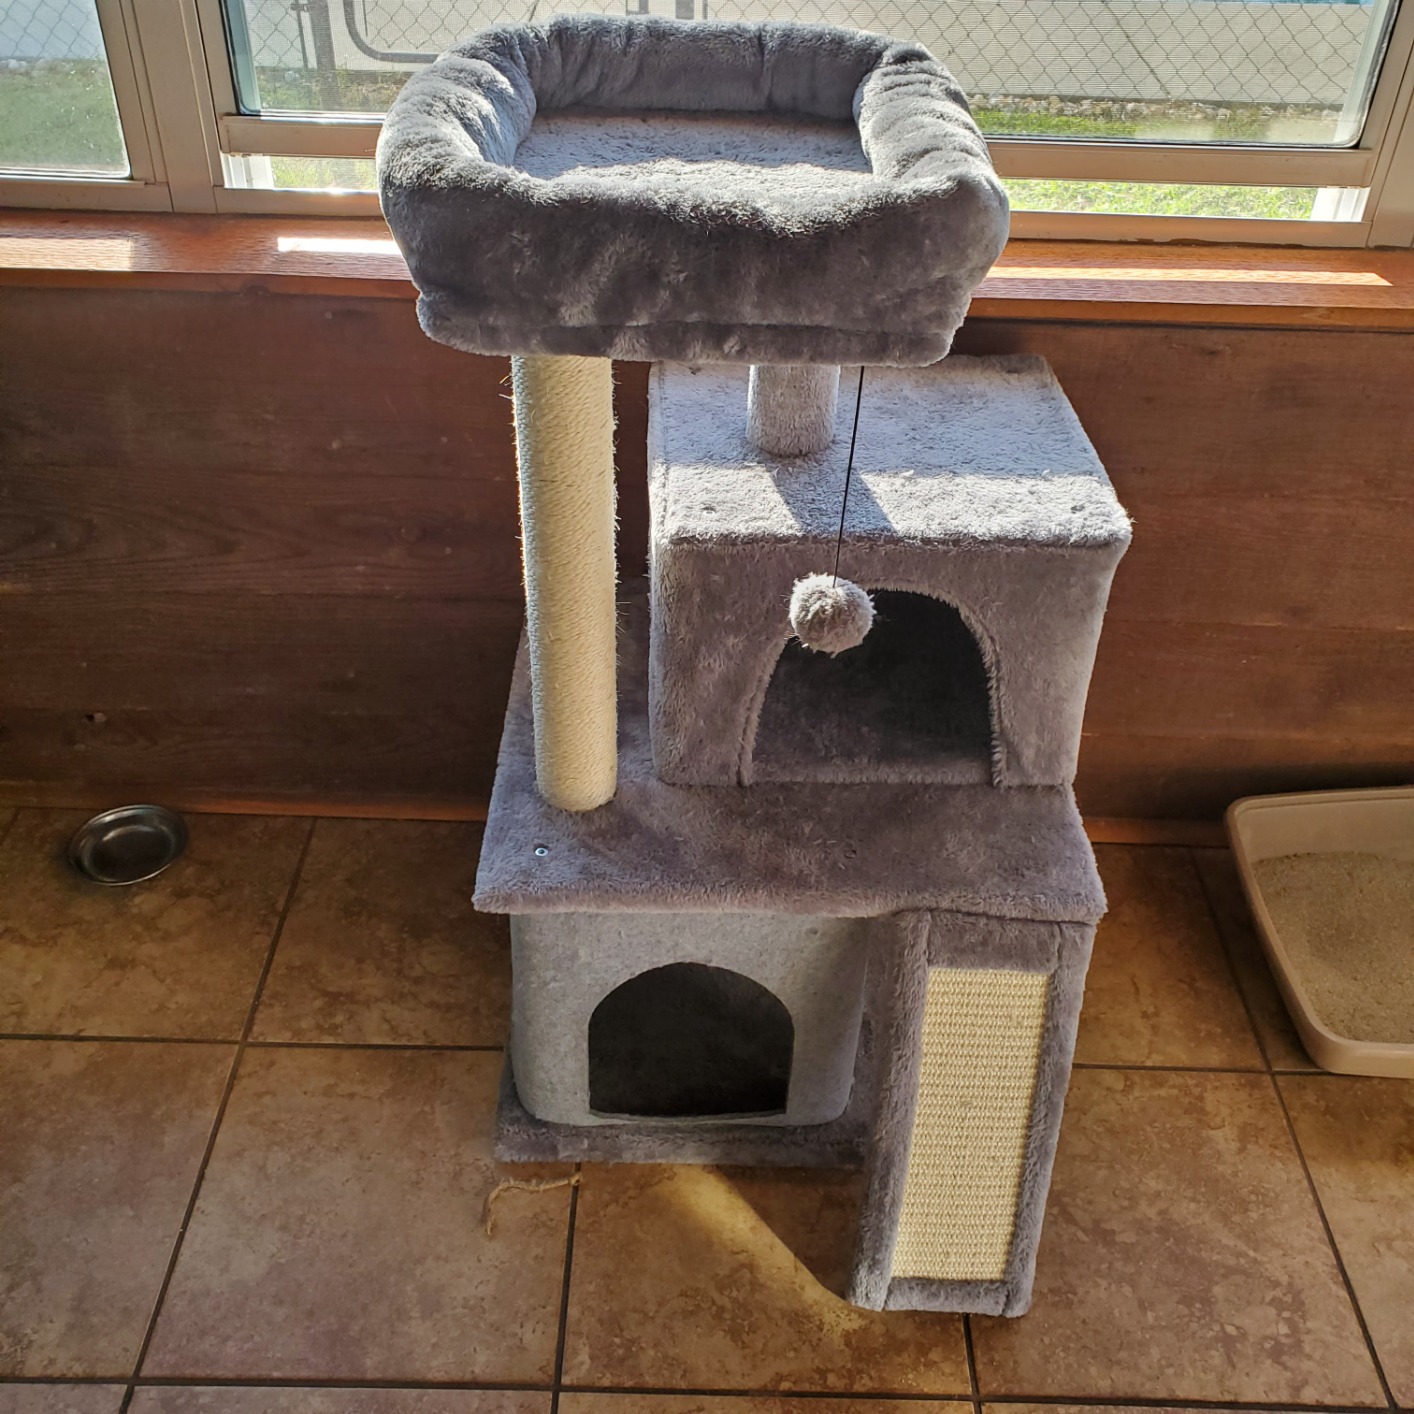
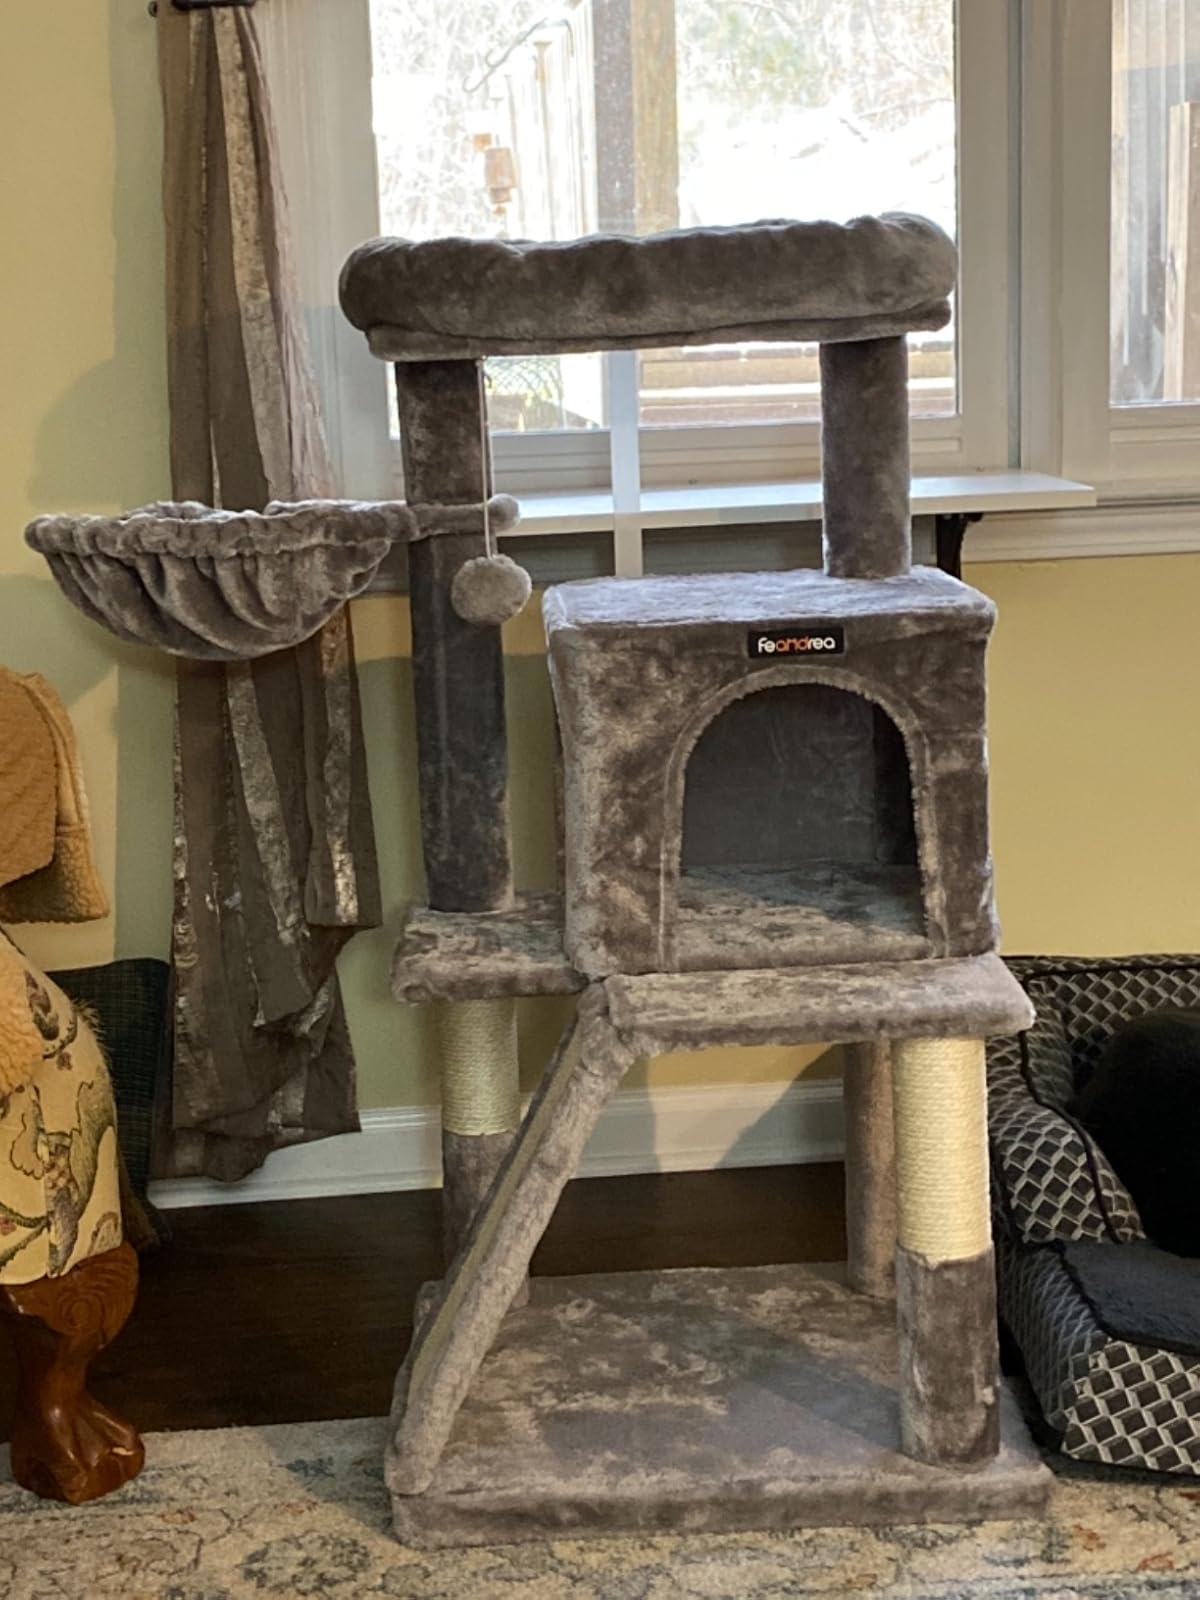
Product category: items_cat tree
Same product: no